Catholic Church in Romania

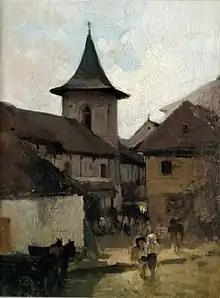
The "Bărăția" in Câmpulung, late 19-century painting by Nicolae Grigorescu

In 1812, the Franciscan Bulgarian Catholic Bishop of Chiprovtsi decided, as a result of an epidemic in the city, to move his seat to the village of Cioplea (presently part of Bucharest). The locality was a new center for the Bulgarian community in Wallachia, but opposition from the local Eastern Orthodox hierarchy allowed the move to be completed only after 1847. Following the end of the Crimean War, the Danubian Principalities came under the supervision of several European powers, ending Russian tutelage and its "Regulamentul Organic" administration. The two countries were instead awarded "ad hoc" Divans. On November 11, 1857, on Costache Negri's proposal, Moldavia's Divan regulated an end to religious discrimination against non-Eastern Orthodox Christians, a measure which mostly benefited the resident Latin Catholics and Armenian Apostolic Christians.